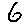
Label: 6